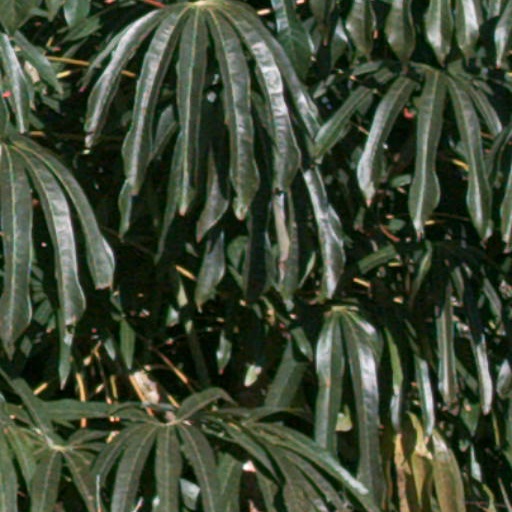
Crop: cassava